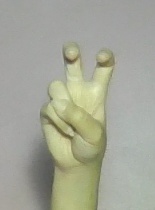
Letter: toot